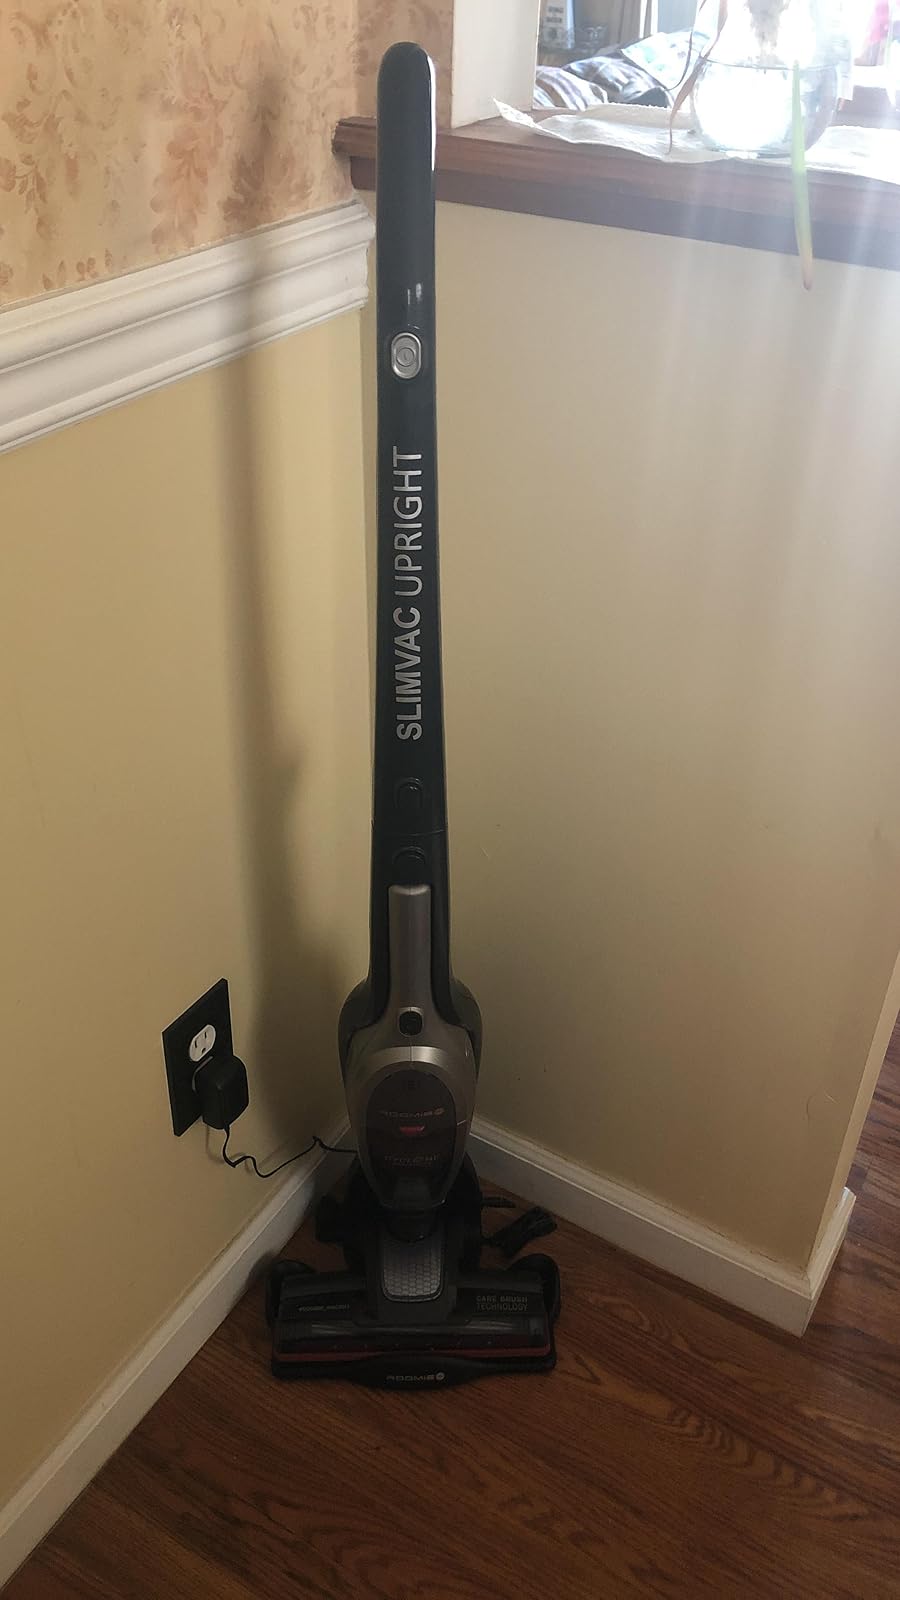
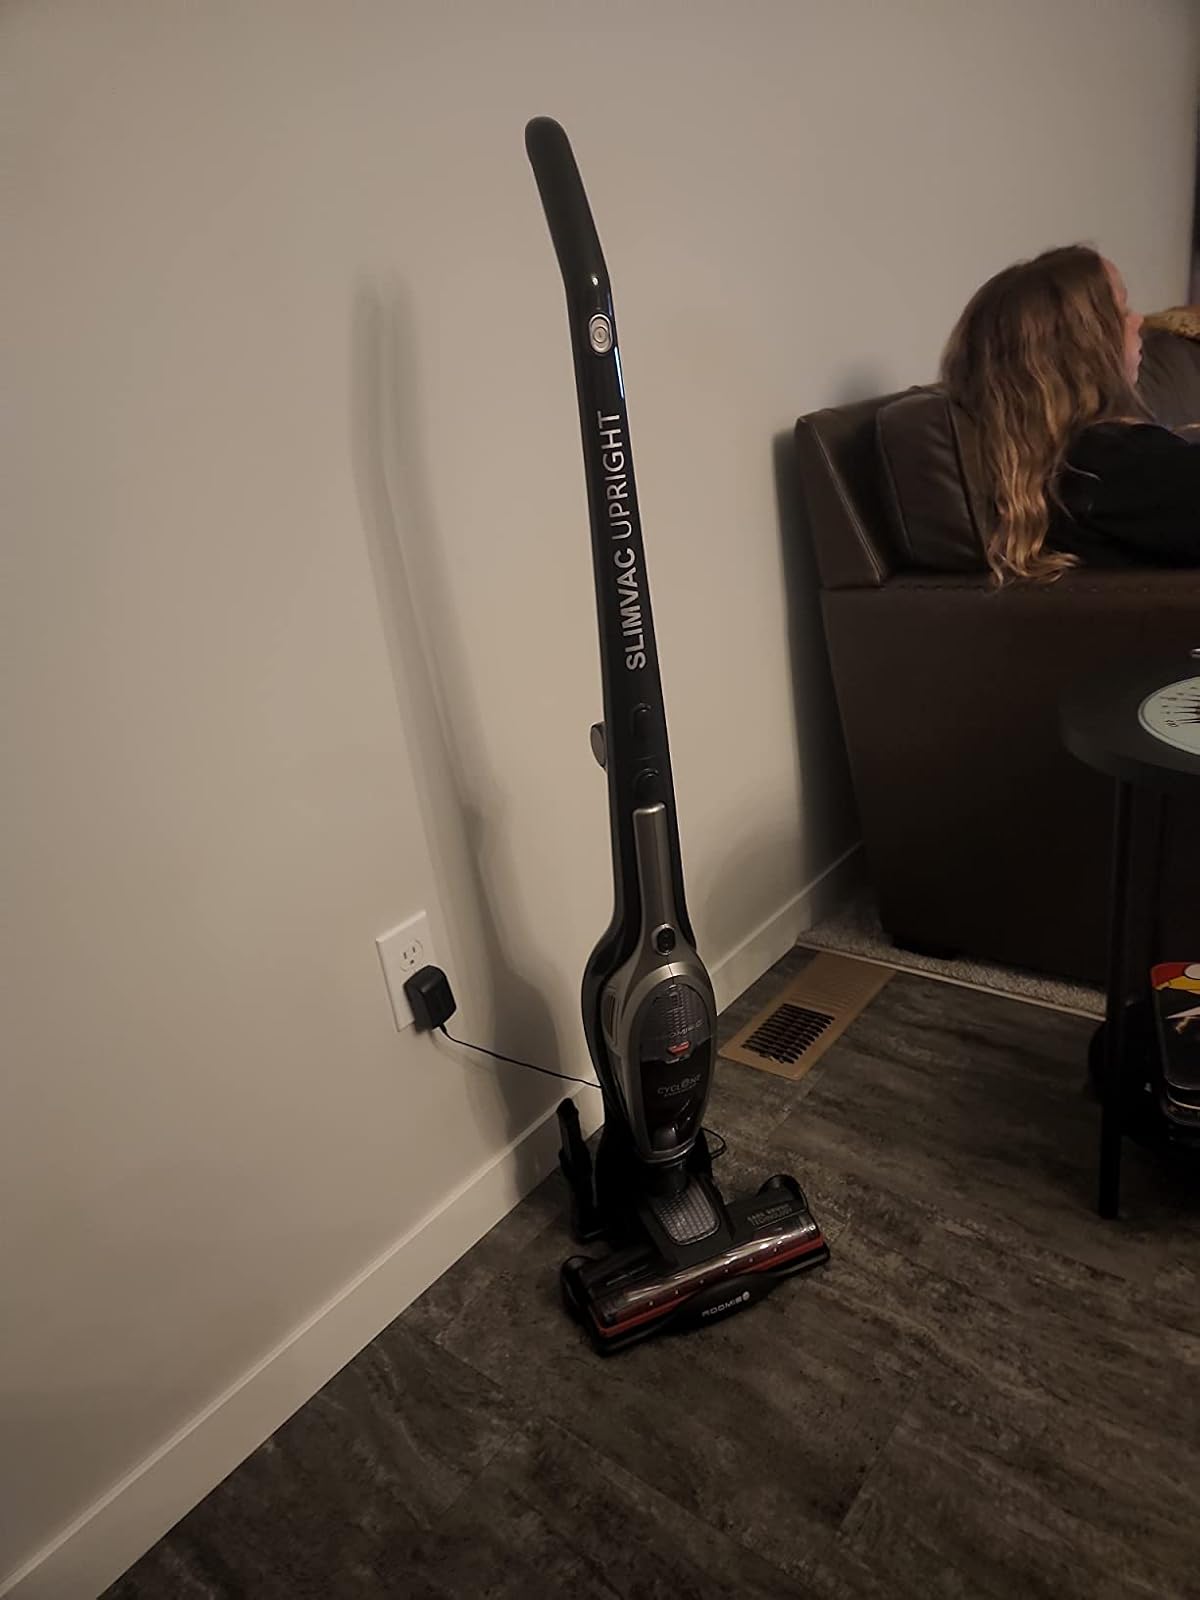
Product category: items_vacuum
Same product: yes